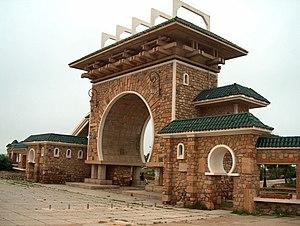
Mostaganem est une commune algérienne de la wilaya de Mostaganem dont elle est le chef-lieu. C'est une ville portuaire de la Méditerranée, située au nord-ouest de l'Algérie, en bordure du golfe de Mostaganem, à 363 km à l'ouest d'Alger. Elle est la deuxième plus importante ville côtière de l'Ouest algérien après Oran.